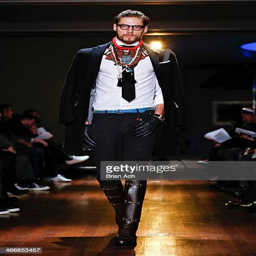
a model walks the runway at person fall fashion show